National Laboratory of Psychical Research

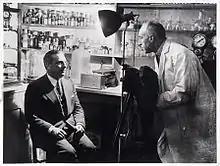
Harry Price testing the medium Pasquale Erto at the laboratory in 1931 – the "Luminous Man" from Naples was exposed as a fraud.

The National Laboratory of Psychical Research was established in 1926 by Harry Price, at 16 Queensberry Place, London. Its aim was "to investigate in a dispassionate manner and by purely scientific means every phase of psychic or alleged psychic phenomena". The honorary president was Lord Sands, K.C., LL.D., acting president was H. G. Bois, and the honorary director was Harry Price. In 1930 the Laboratory moved from Queensberry Square, where it had been a tenant of the London Spiritualist Alliance to 13 Roland Gardens. In 1938, its library was transferred on loan to the University of London.